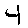
Label: 4